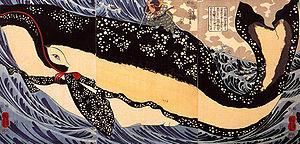
Miyamoto Musashi, de son vrai nom Shinmen Bennosuke est né le 12 mars 1584 à Ōhara-chō dans la Province de Mimasaka et mort le 19 mai 1645. Il est l'une des figures emblématiques du Japon, maître bushi, calligraphe, peintre reconnu, philosophe et le plus célèbre escrimeur de l'histoire du pays.